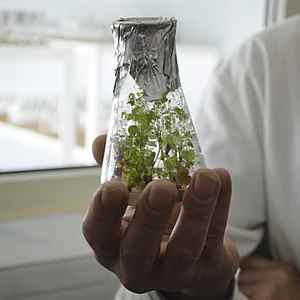
In vitro
Kolbe med klonet plantemateriale in vitro.
In vitro er en betegnelse, der bruges i biologi og lægevidenskab, for eksperimenter uden for en levende organisme, typisk i et reagensglas. Reagensglasbefrugtning er et velkendt eksempel. Mange eksperimenter i cellebiologi udføres uden for organismer og celler; ikke i helt naturlige omgivelser, hvilket betyder, at de opnåede resultater ikke nødvendigvis er identiske med eksperimenter, der er udført in vivo. Det er derfor vigtigt at angive, hvilken type eksperimenter der er udført.